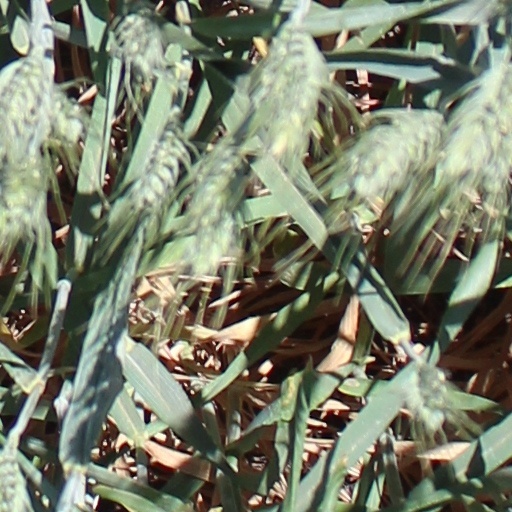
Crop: wheat